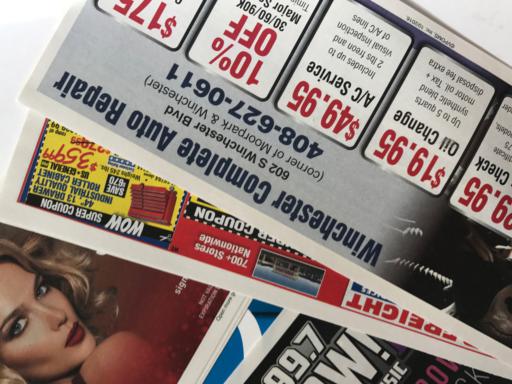
Label: paper